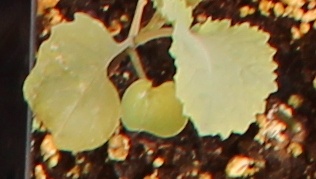
Label: Canola